Vietnam War

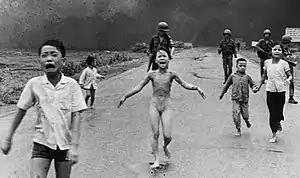
"The Terror of War" by Nick Ut, which won the 1973 Pulitzer Prize for Spot News Photography, showing a nine-year-old girl running down a road after being severely burned by napalm.

On 10 March 1975, Dũng launched Campaign 275, a limited offensive into the Central Highlands, supported by tanks and heavy artillery. The target was Ban Ma Thuột; if the town could be taken, the provincial capital Pleiku and the road to the coast, would be exposed for a campaign in 1976. The ARVN proved incapable of resisting, its forces collapsed. Again, Hanoi was surprised by the speed of its success. Dung urged the Politburo to allow him to seize Pleiku immediately and turn his attention to Kon Tum. He argued that with two months of good weather until the monsoon, it would be irresponsible not to take advantage.